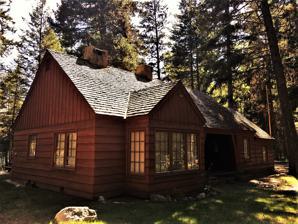
Building: Lost Lake Guard Station
Country: United States of America
Year built: 1940
United States historic place Lost Lake Guard Station U.S. National Register of Historic Places Photographed in May 2017 Show map of Washington (state) Show map of the United States Location Okanogan National Forest, Tonasket, Washington Coordinates 48°50′42″N 119°2′54″W / 48.84500°N 119.04833°W / 48.84500; -119.04833 Area 1.3 acres (0.53 ha) Built 1940 Architect USDA Forest Svce. Architecture Group; Civilian Conservation Corps Architectural style Rustic MPS Depression-Era Buildings TR NRHP reference No. 86000814 Added to NRHP April 11, 1986 The Lost Lake Guard Station in Okanogan–Wenatchee National Forest near Tonasket, Washington was built in 1940 by the Civilian Conservation Corps .  It was listed on the U.S. National Register of Historic Places on April 11, 1986.  It was designed by the USDA Forest Svce. Architecture Group of the Pacific Northwest region in Rustic architecture .  The listing included a 1.3-acre (0.53 ha) area. Another pic It was deemed significant architecturally as an outstanding example of "the rustic architectural idiom developed by the Forest Service, Pacific Northwest Region, to impart Forest Service identity and to represent its purposes and ideal, and signifies the agency's particular interpretation of a singular expression of early twentieth century American architectural thought." References